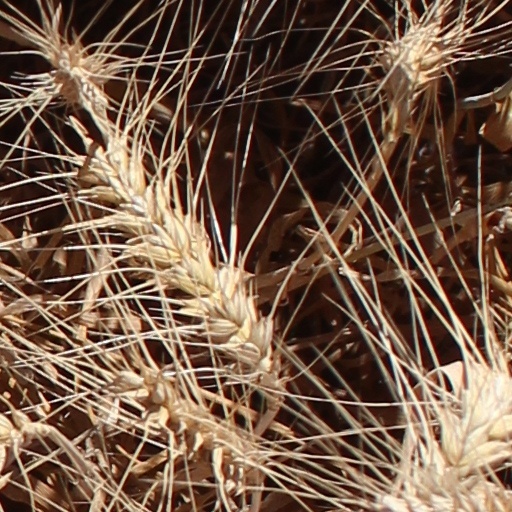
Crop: wheat